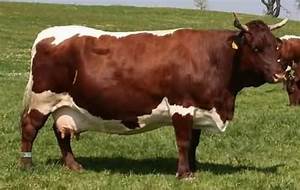
Label: cow